Peter Solomon (baseball)

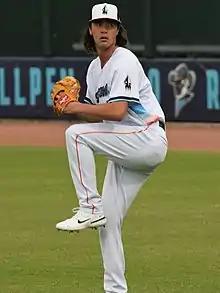
Solomon with the Sugar Land Space Cowboys in 2022

Peter Joseph Solomon (born August 16, 1996) is an American professional baseball pitcher in the Chicago Cubs organization. He played college baseball at the University of Notre Dame. He has previously played in Major League Baseball (MLB) for the Houston Astros and Arizona Diamondbacks.